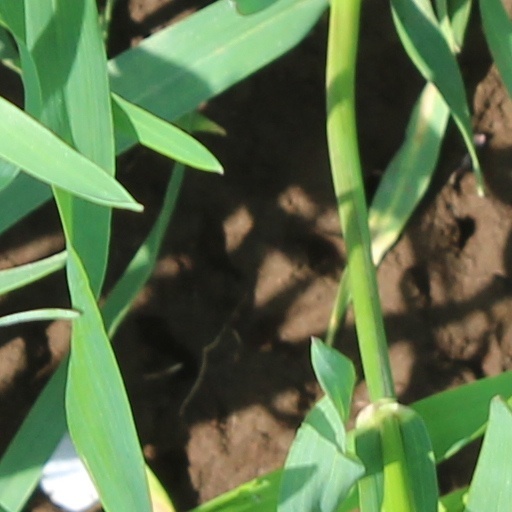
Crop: wheat